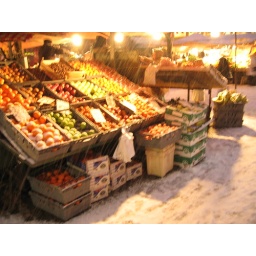
a market stall full of fruit and veg just looks wrong in the snow.